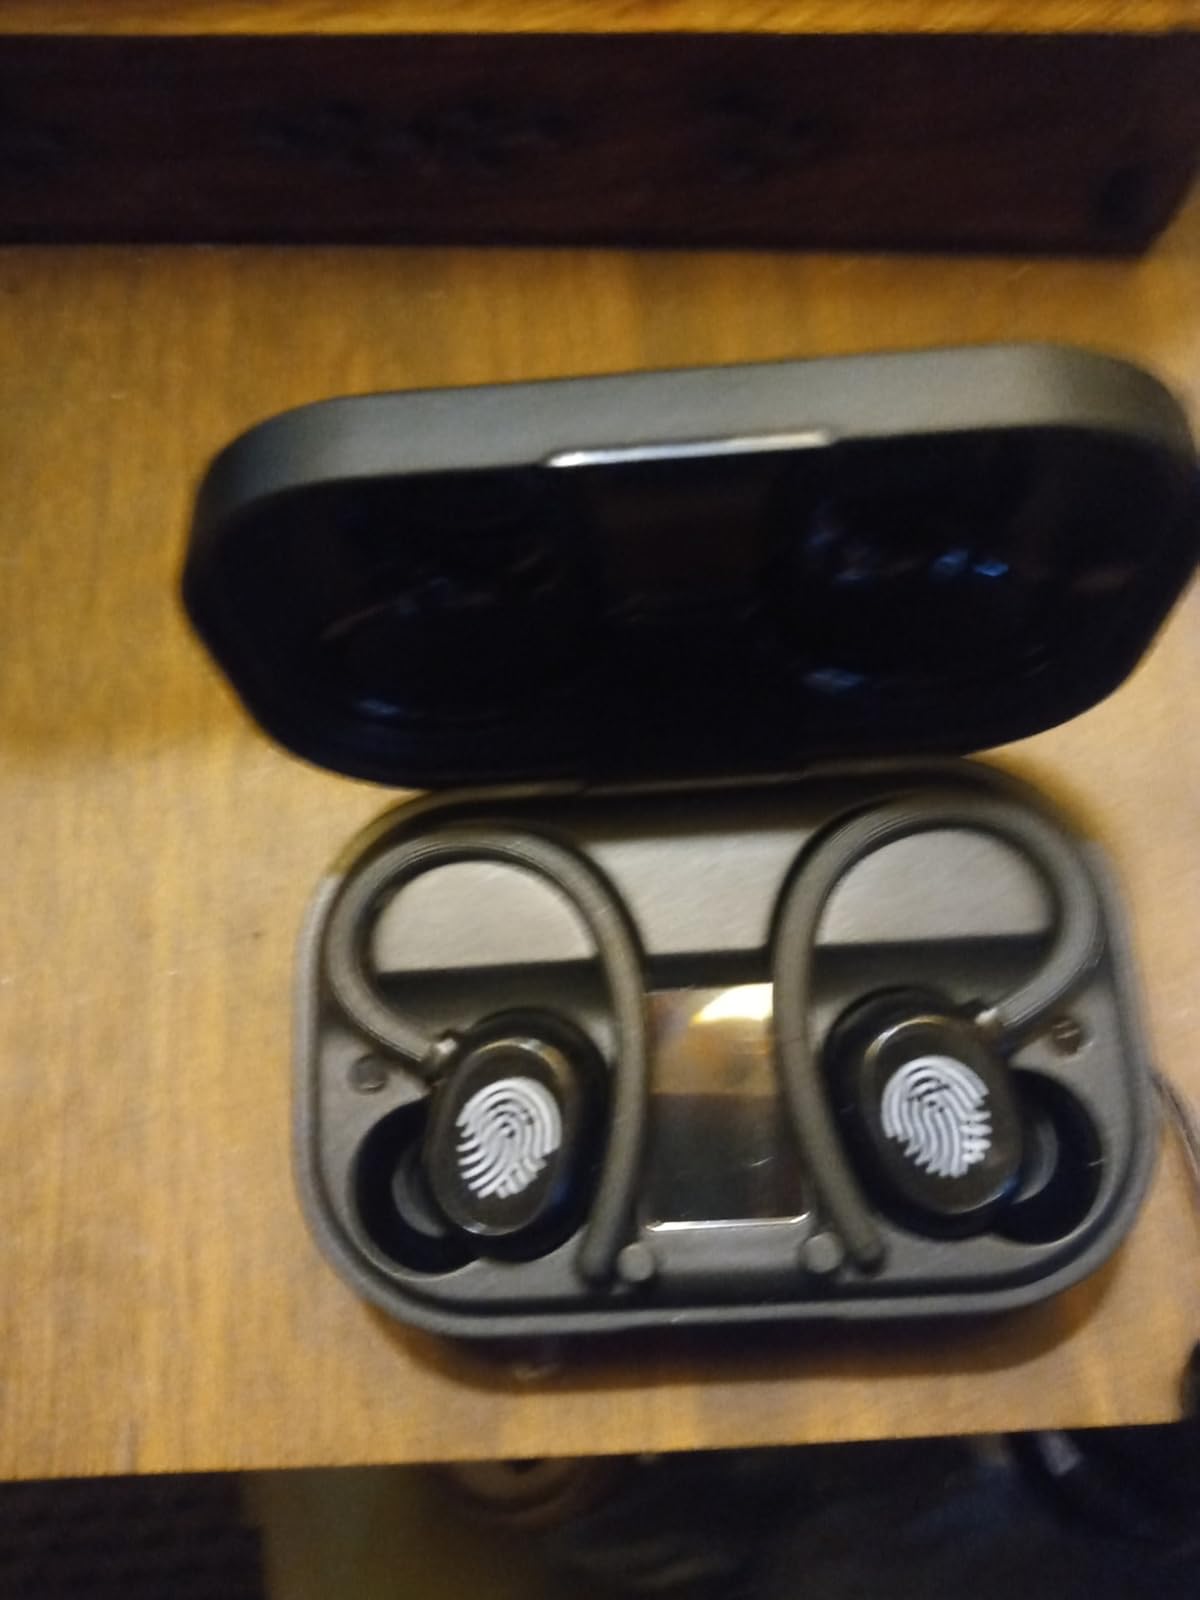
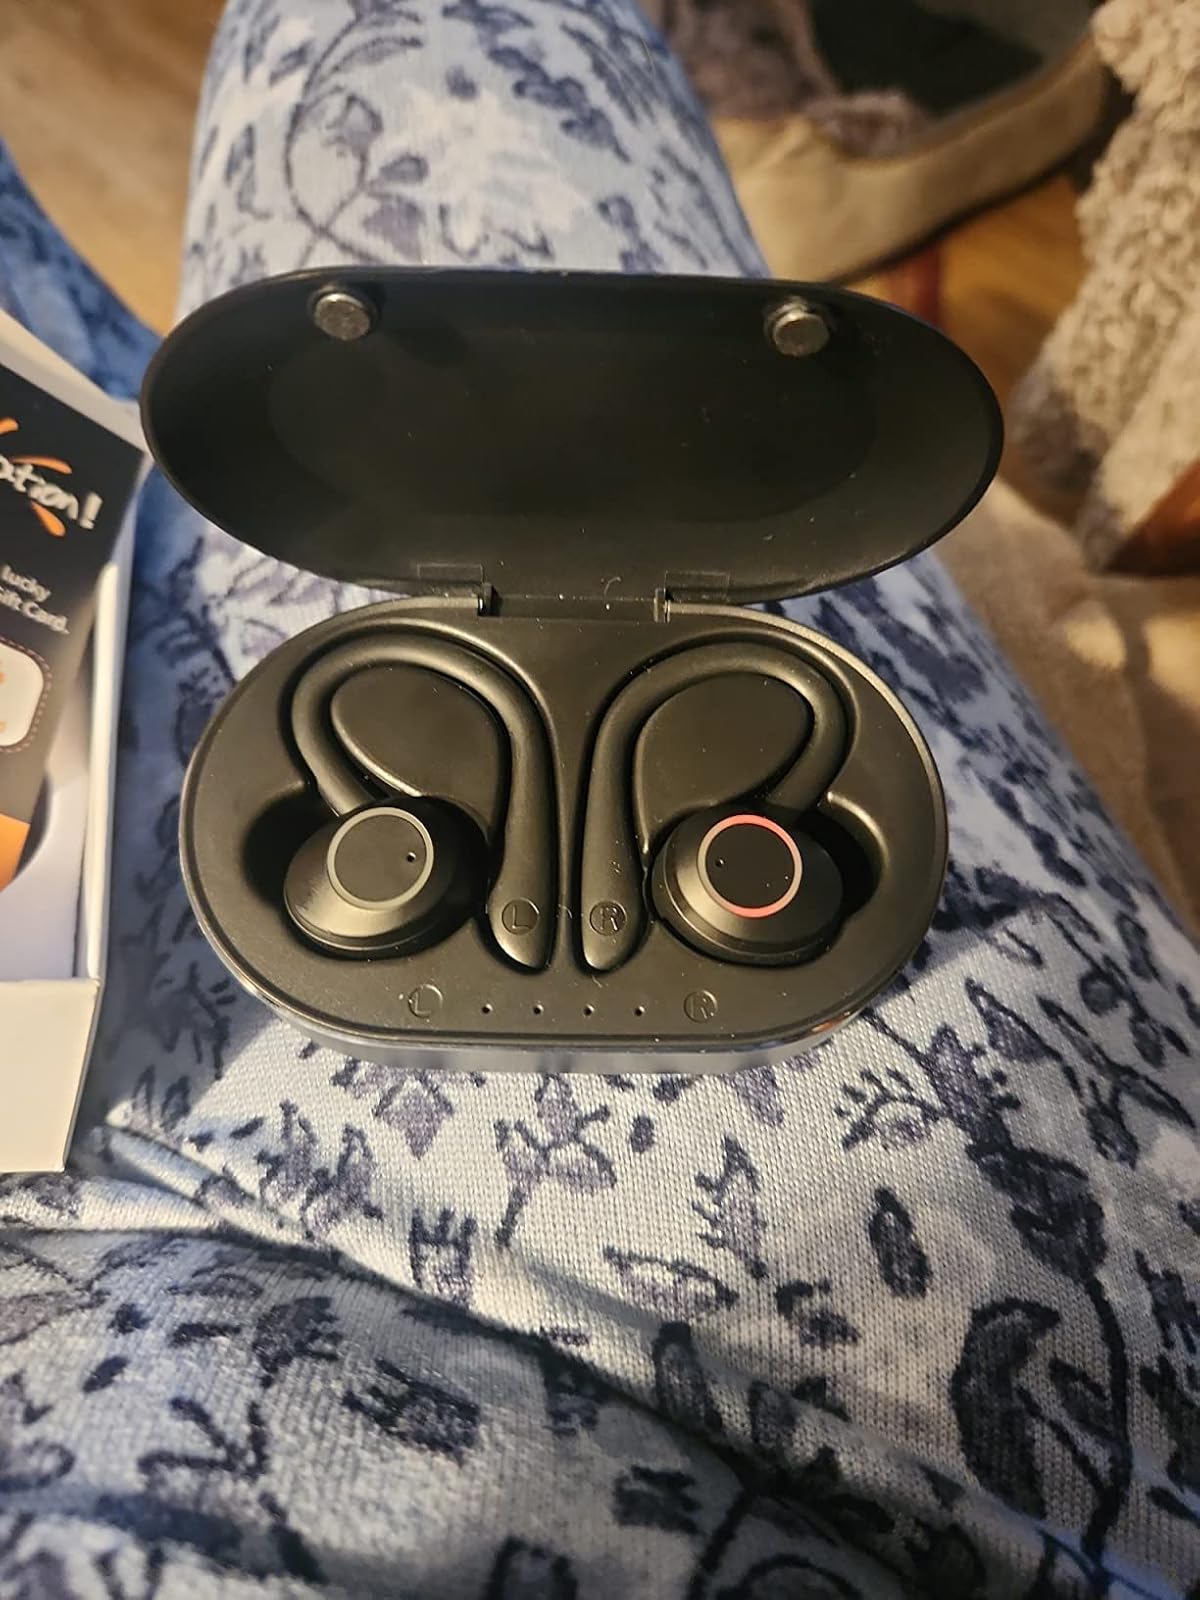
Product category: earbuds
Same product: no